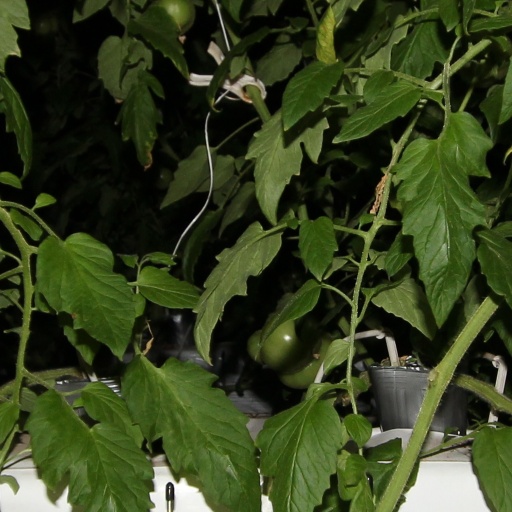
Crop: tomato